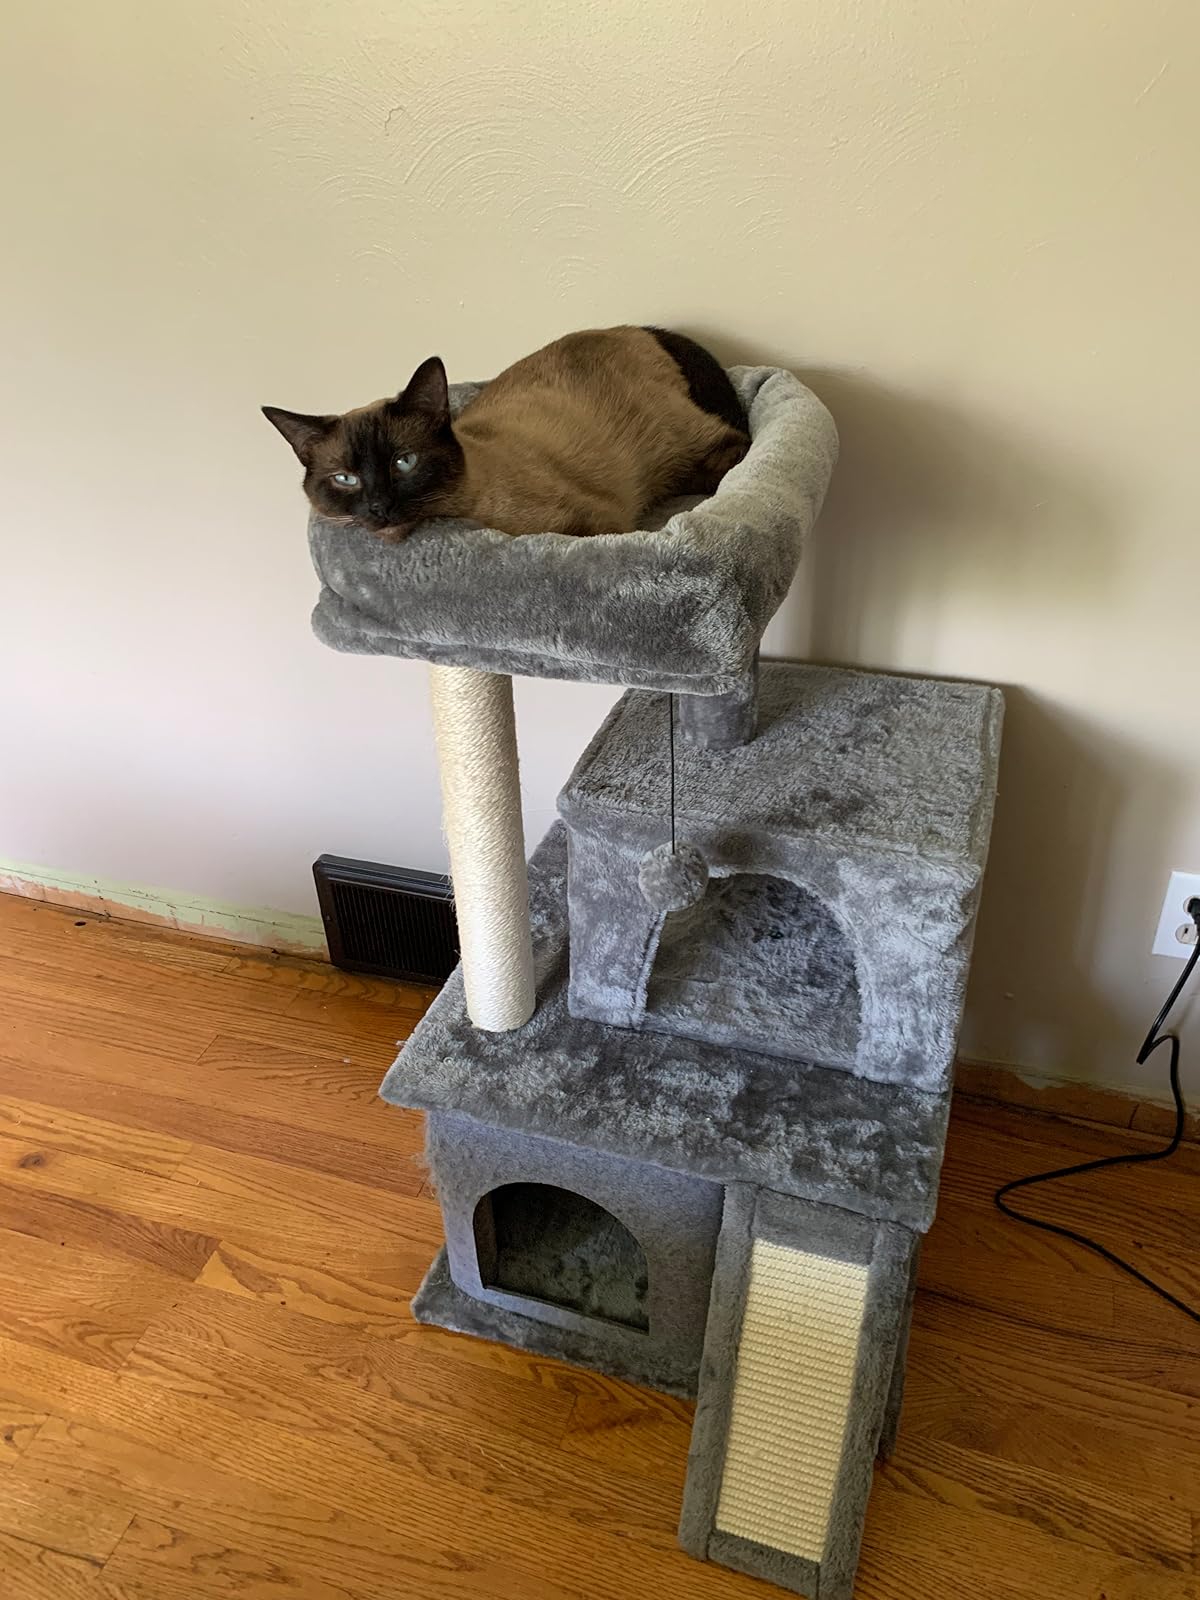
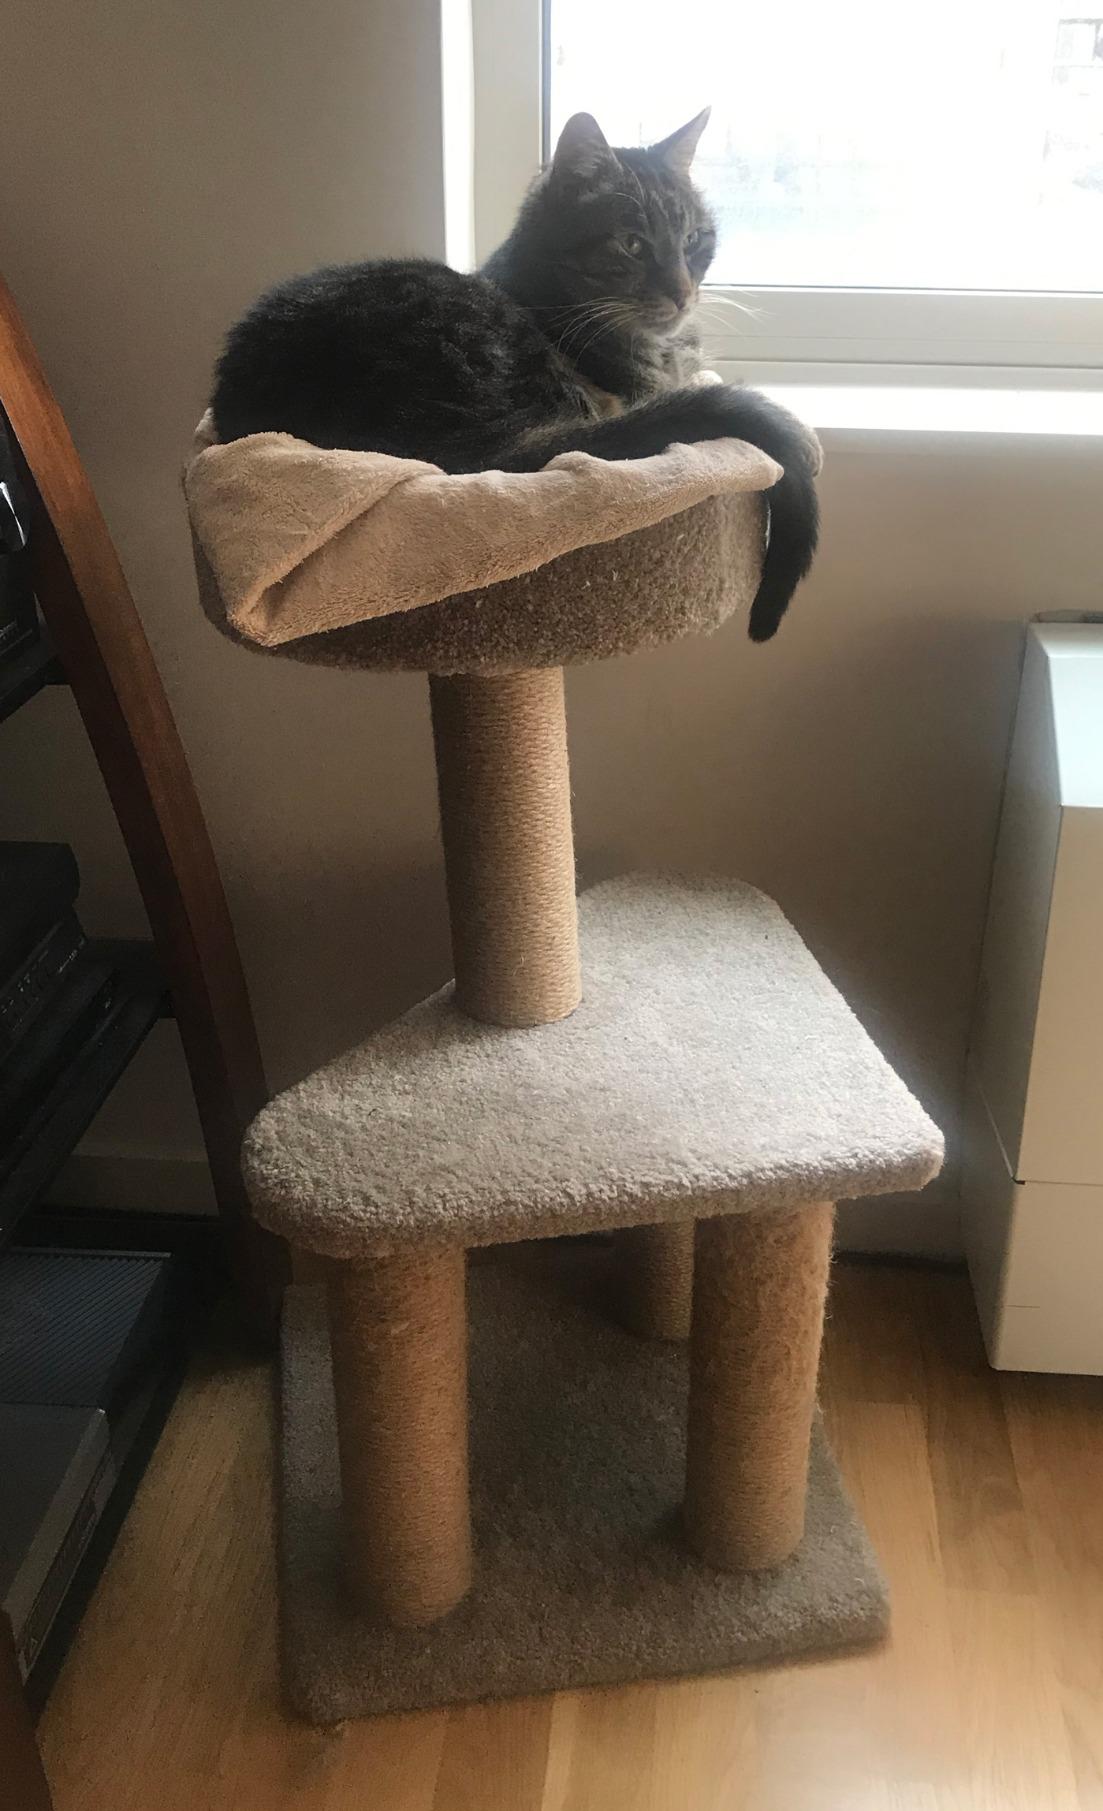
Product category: items_cat tree
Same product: no